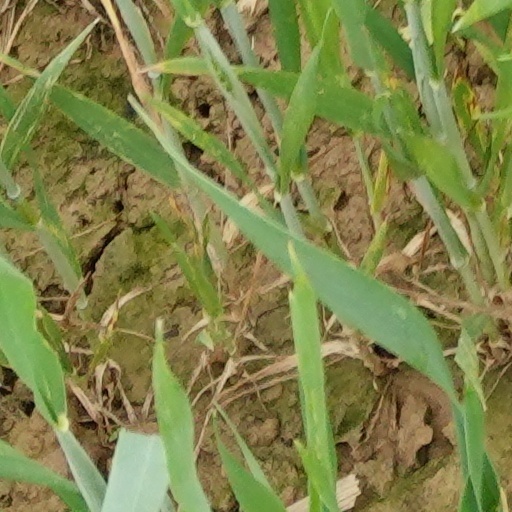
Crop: wheat